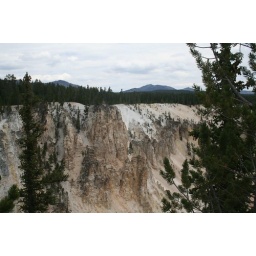
The yellow stone in Yellowstone!